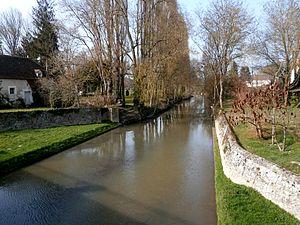
L'Indrois à Loché-sur-Indrois
L'Indrois est une rivière française, qui coule dans les départements de l'Indre et d'Indre-et-Loire, en région Centre-Val de Loire, et un affluent de Indre, donc un sous-affluent de la Loire.
Loché-sur-Indrois, nommée Loché jusqu'en 1897, est une commune française du département d'Indre-et-Loire, en région Centre-Val de Loire. Avec une superficie de 7 413 hectares, elle est la commune la plus étendue du département depuis qu'elle a absorbé la commune voisine d'Aubigny en 1823. Sa population n'est pourtant en 2017 que de 557 habitants, valeur sensiblement stabilisée depuis une dizaine d'années, alors qu'elle était forte de plus de 1 200 habitants jusque dans les années 1950. Son économie reste très largement orientée vers l'agriculture où l'élevage tient une part non négligeable, même si une petite industrie d'une trentaine de salariés est implantée sur son territoire.